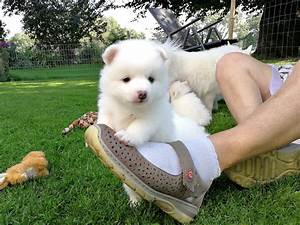
Label: cane